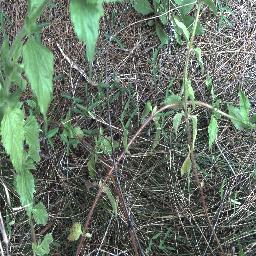
Label: siam_weed